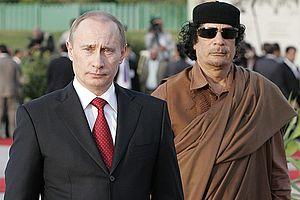
La Jamahiriya arabe libyenne est le nom officiel en forme abrégée utilisé par la Libye, de 1977 à 2011, sous le régime politique de Mouammar Kadhafi.